History of Lincoln, Nebraska

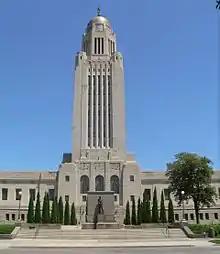
Goodhue-designed Nebraska State Capitol

In 1867, the first newspaper, the Nebraska Commonwealth, was established by Charles H. Gere. The Commonwealth became the Nebraska State Journal in 1868. By the close of 1868, Lincoln had a population of approximately 500 people. In 1869, the University of Nebraska was established in Lincoln by the state with a land grant of about 130,000 acres. Construction of University Hall, the first building, began the same year. The city of Lincoln was incorporated April 1, 1869.